Sarah Daft Home for the Aged

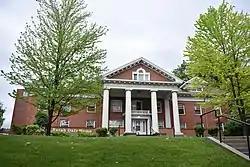
The Sarah Daft Home in 2019

The Sarah Daft Home for the Aged in Salt Lake City, Utah, is a Colonial Revival building designed by William H. Lepper and constructed in 1914. The Daft Home was built with funds provided by Sarah Ann Daft, whose will in 1906 specified the founding of a retirement center. The home is regarded as the first of its kind in Utah, and it was added to the National Register of Historic Places in 2002.